Udagawachō

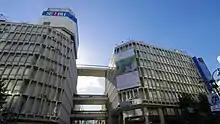
Seibu Shibuya

As of October 2020, the population of this district is 797. The postal code for Udagawachō is 150–0042.